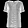
Label: Shirt